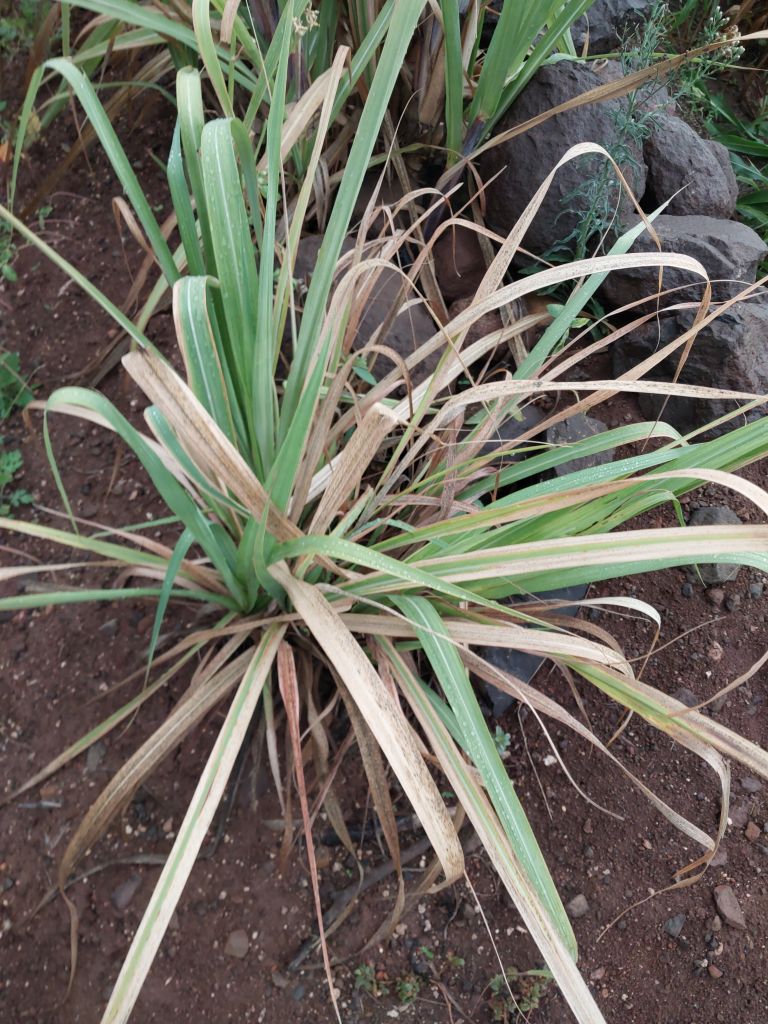
Label: Grassy shoot